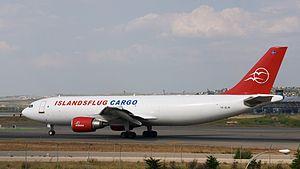
Íslandsflug était une compagnie aérienne intérieure islandaise. Elle a fusionné avec Air Atlanta Icelandic.